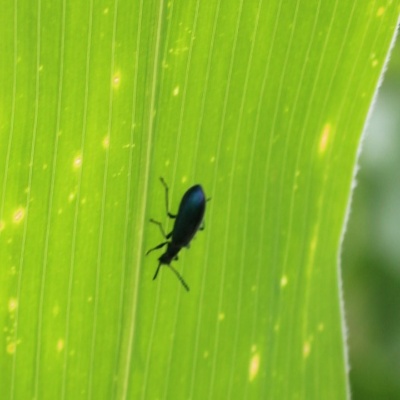
Crop: Maize
Condition: leaf beetle